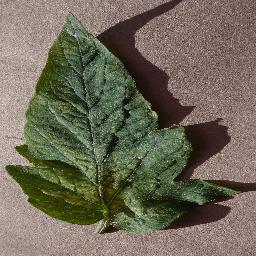
Label: Tomato___Spider_mites Two-spotted_spider_mite